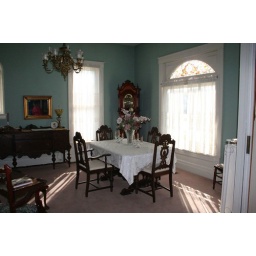
The house seemed empty, with the front door unlocked. We only went in the first two rooms.